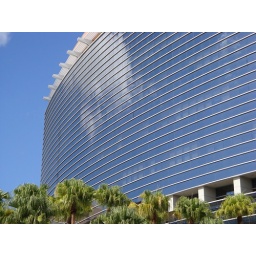
This Orlando skyscraper with glass exterior reflects clouds and sky above trees in the foreground.